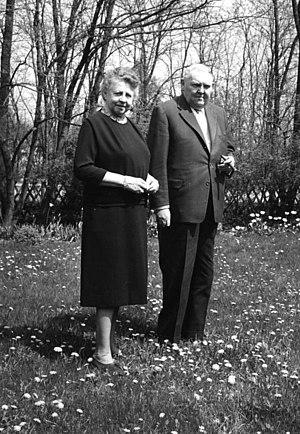
Luise Erhard, née Luise Lotter le 18 avril 1893 à Langenzenn et décédée le 9 juillet 1975, est l'épouse de l'ancien chancelier fédéral allemand Ludwig Erhard, de décembre 1923 à sa mort.
Les conjoints des chanceliers d'Allemagne depuis la fondation de la RFA en 1949 sont les épouses et époux du chanceliers allemands. Depuis 2005, le conjoint de la chancelière est Joachim Sauer.